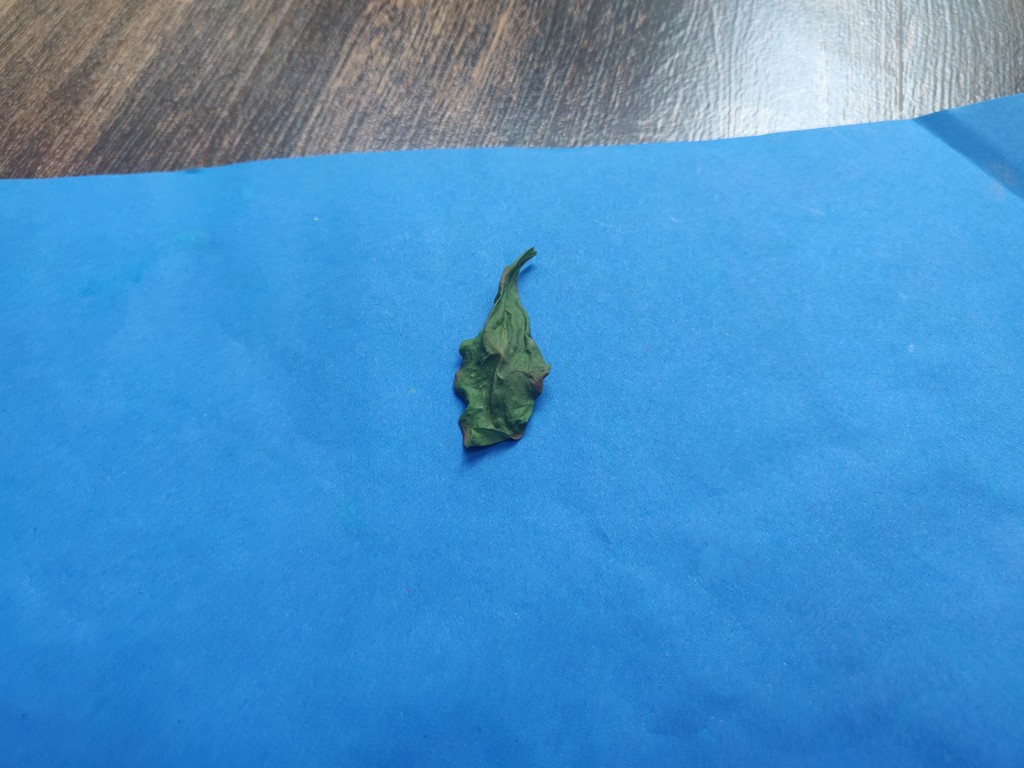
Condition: Dried
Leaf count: single
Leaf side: unknown